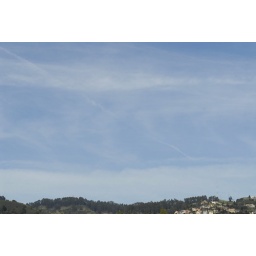
the sky was so blue in the morning,